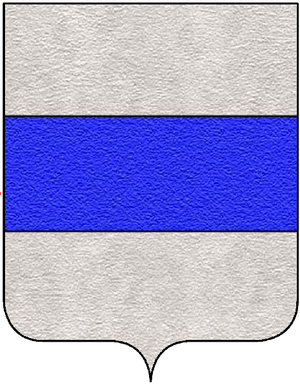
Les familles nobles de Venise ou patriciens de Venise constituent l'aristocratie de la république de Venise à partir de sa fondation en 697. C'est parmi elles que se recrutèrent les membres des institutions oligarchiques de la république, à commencer par son chef élu à vie, le doge. Elles se classent en trois groupes selon leur ancienneté : Case Vecchie, Case Nuove, et Case Nuovissime.